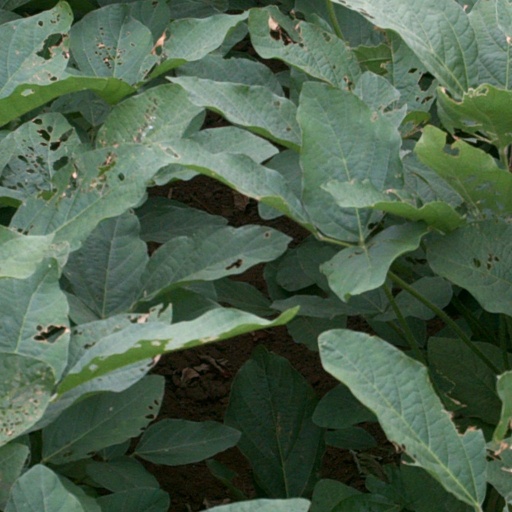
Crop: soybean